Nancy Grasmick

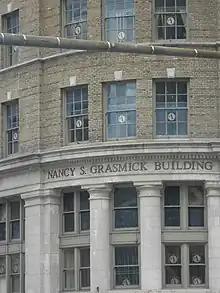
The headquarters building of the Maryland Higher Education Commission, at 6 North Liberty Street, is named for Nancy S. Grasmick

Born Nancy Streeks, Grasmick was raised in Baltimore's Forest Park neighborhood. While still a teenager attending Western High School, she had a bout of temporary deafness as a reaction to medication. She said later that she was inspired by the example of Helen Keller and decided to devote her life to education.